Meritaten

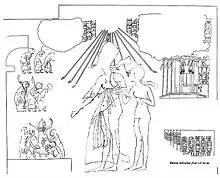

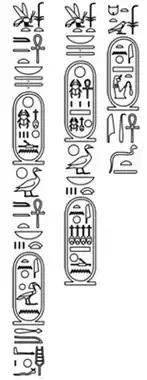
Inscription mentioning Akhenaten, Neferneferuaten, and Meritaten, from the tomb of Tutankhamen

In year five of her father Akhenaten's reign, Meritaten appears on the boundary stelae designating the boundaries of the new capital to which her father moved the royal family and his administrators. During Akhenaten's reign, she was the most frequently depicted and mentioned of the six daughters. Her figure appears on paintings in temples, tombs, and private chapels. Not only is she shown among images showing the family life of the pharaoh, which were typical of the Amarna Period, but on those depicting official ceremonies, as well.